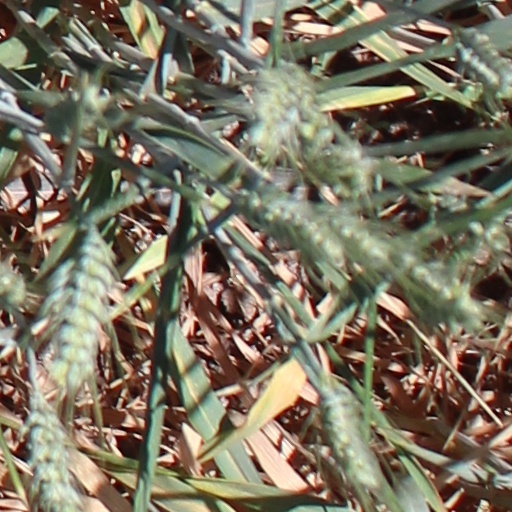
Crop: wheat